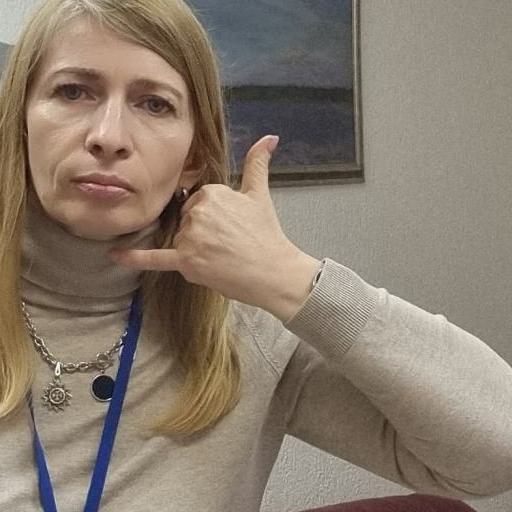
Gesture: call